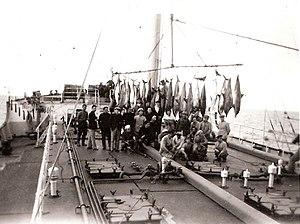
Ernesto Burzagli est un amiral, homme politique et photographe italien.
La prise accessoire des cétacés désigne la prise accessoire d'espèces de cétacés, capturées ou pêchées de façon accidentelle ou involontaire par la pêche industrielle. Les espèces les plus touchées sont les dauphins et les marsouins, mais certaines baleines sont également concernées.